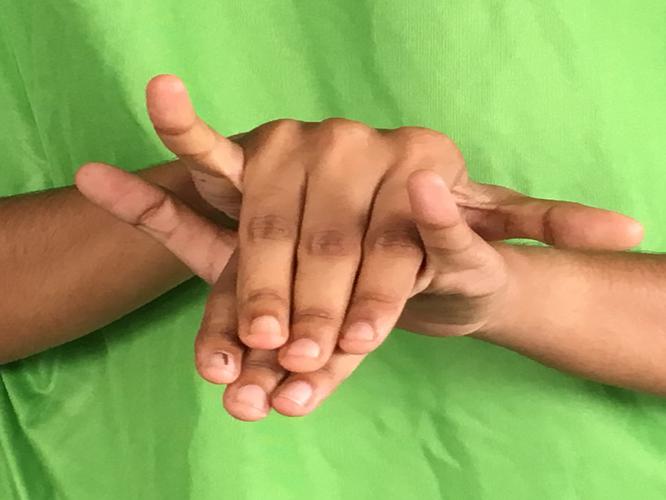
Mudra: Varaha
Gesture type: double_hand